Wisconsin Highway 161

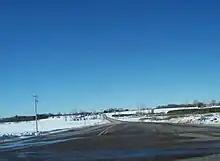
Looking west from the eastern terminus of WIS 161, just west of Symco, February 2001

Starting at US 10 between Custer and Amherst Junction, WIS 161 begins to proceed eastward. It then passes Nelsonville and then New Hope. In Iola, WIS 161 briefly runs concurrently with WIS 49. Continuing eastward, WIS 161 then ends at WIS 22/WIS 110 near Symco.